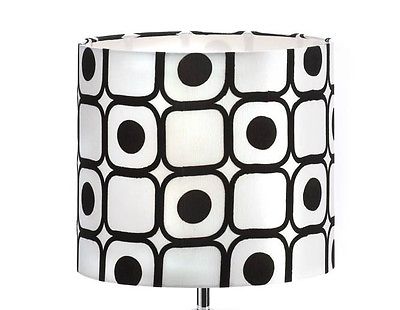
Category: lamp